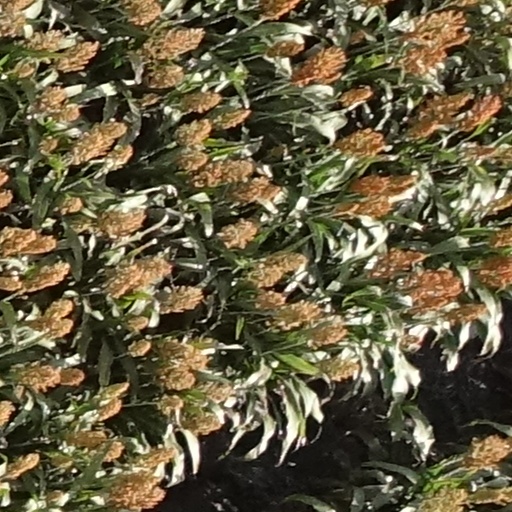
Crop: sorghum